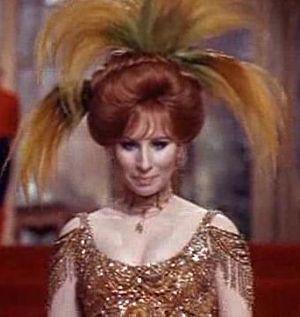
Hello, Dolly! est un film musical américain réalisé par Gene Kelly. Sorti en 1969, c'est une adaptation de la comédie musicale homonyme de Michael Stewart et Jerry Herman créée en 1964, elle-même inspirée de la pièce de Thornton Wilder, The Matchmaker.